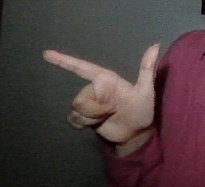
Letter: yaa